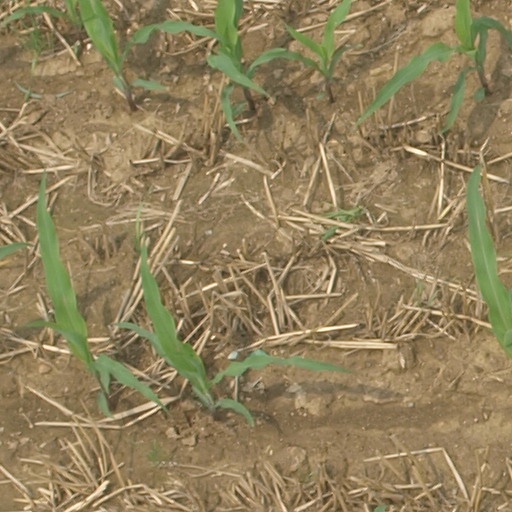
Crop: maize; corn